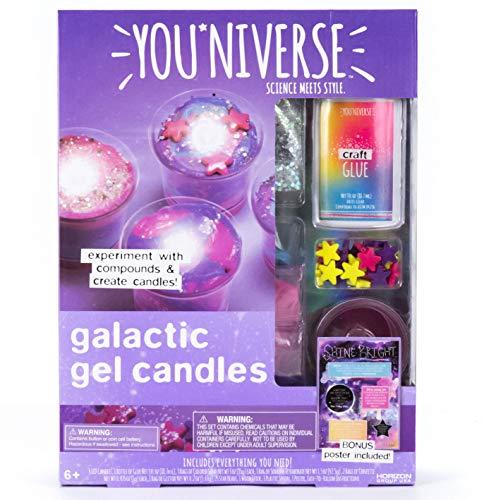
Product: YouNiverse Galactic Gel Candles by Horizon Group Usa, Stem Science Kit, Make Your Own Starry Gooey Gel Slime Candles, 4 LED Candles Included, Pink, Blue, Purple
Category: Home & Kitchen | Home Décor | Candles & Holders | Candles | Specialty Candles | Birthday Candles
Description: Galactic gel candle kit includes: 4 LED candles, 3 bags of colored sand, glue, sodium tetraborate, 2 bags of confetti, glitter, 25 Star beads, a wood stick, a plastic spoon, a poster and instructions.
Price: $16.99
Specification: ProductDimensions:10x9x13inches|ItemWeight:1pounds|ShippingWeight:1.8pounds(Viewshippingratesandpolicies)|DomesticShipping:ItemcanbeshippedwithinU.S.|InternationalShipping:Thisitemisnoteligibleforinternationalshipping.LearnMore|ASIN:B075TFV1DZ|Itemmodelnumber:765940780657|Manufacturerrecommendedage:6yearsandup